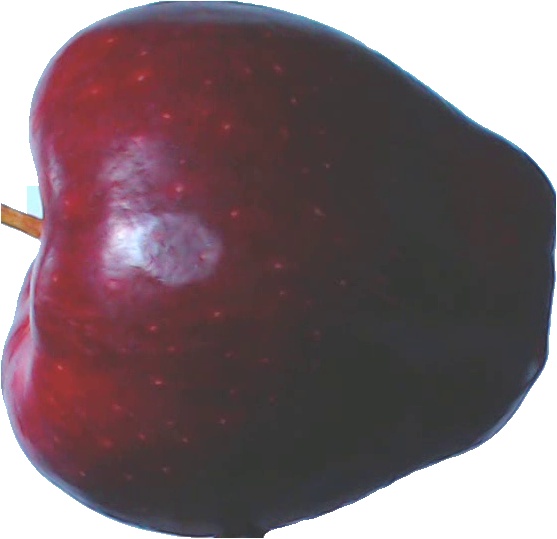
Label: apple_red_delicios_1